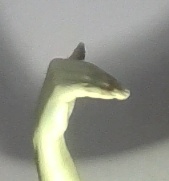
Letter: khaa